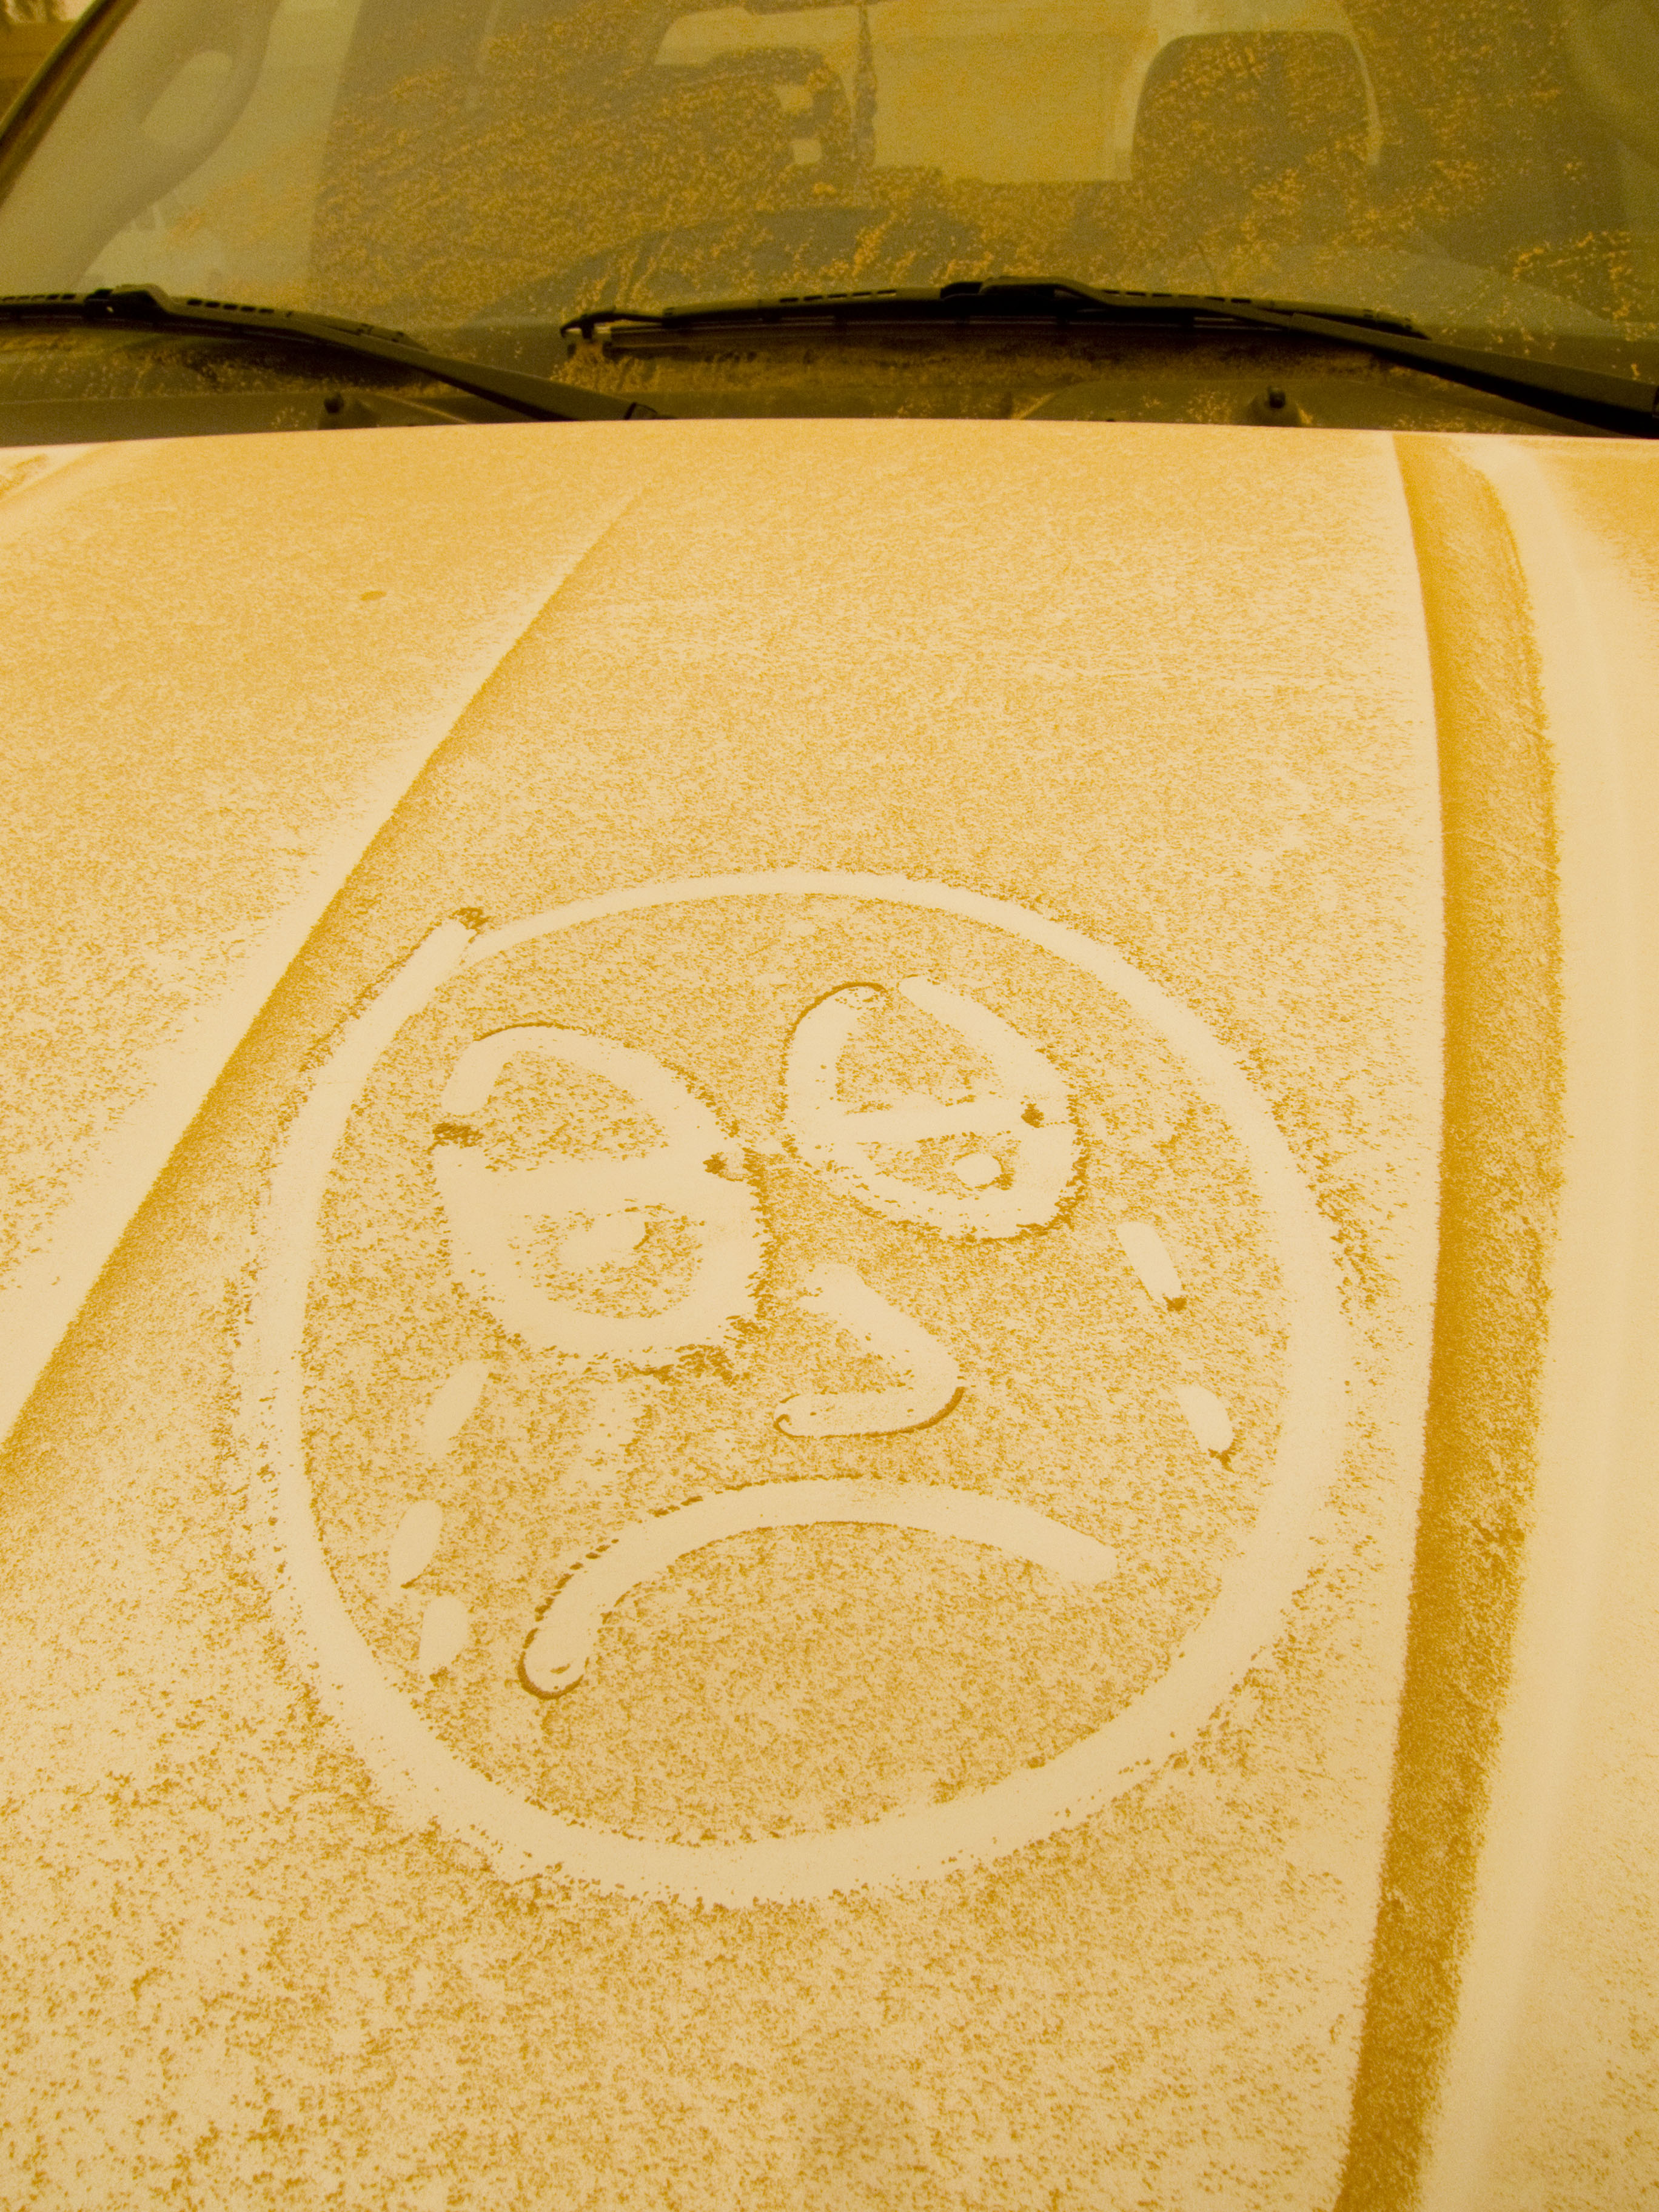
sand, wood, floor, yellow, material, circle, carving, shape, iraq, jointbasebalad, flooring, surfing equipment and supplies